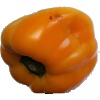
Label: Pepper Yellow 1